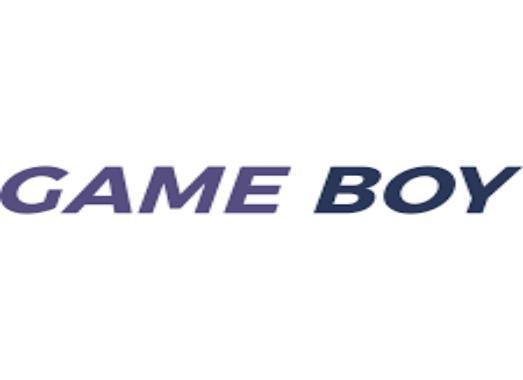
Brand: game boy
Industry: Electronic